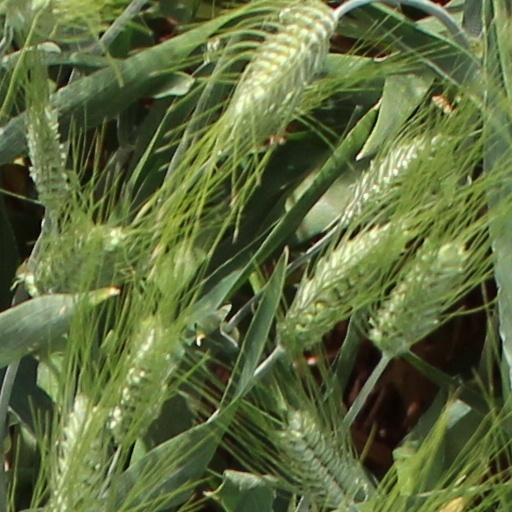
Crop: wheat